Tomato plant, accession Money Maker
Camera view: horizontal (90 deg, fisheye); turntable rotation: 270 degrees
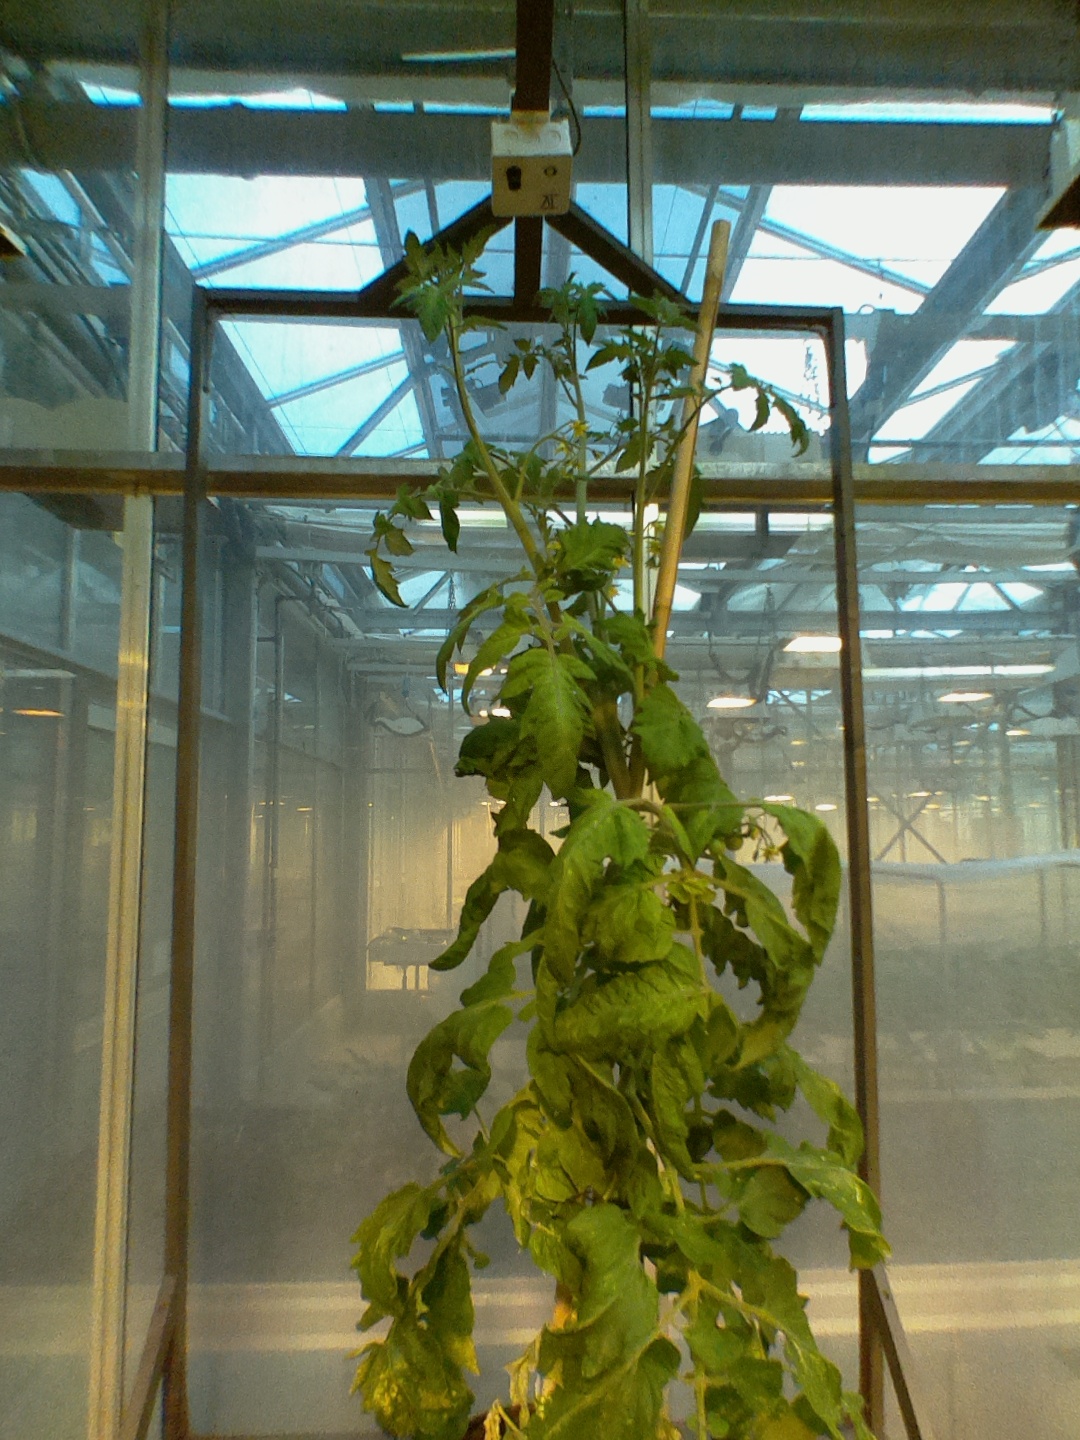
BBCH growth stage 71: 10%-20% of final fruit size